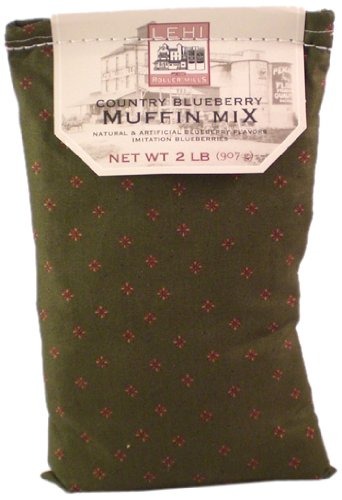
Item Name: Lehi Roller Mills Country Blueberry Muffin , 2-Pound Bags (Pack of 2)
Bullet Point 1: Pack of two, 2-pound bags (total of 64 ounces)
Bullet Point 2: Product of USA
Value: 64.0
Unit: Ounce

Price: 22.06